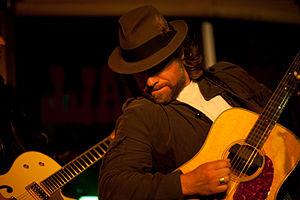
Tom Freund, né le 28 août 1968, est un auteur compositeur interprète américain né à New York. Il a notamment travaillé avec Ben Harper. Il s'accompagne souvent lui-même à la guitare au piano ou encore à la contrebasse.